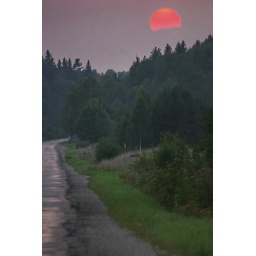
Sunset over road to home